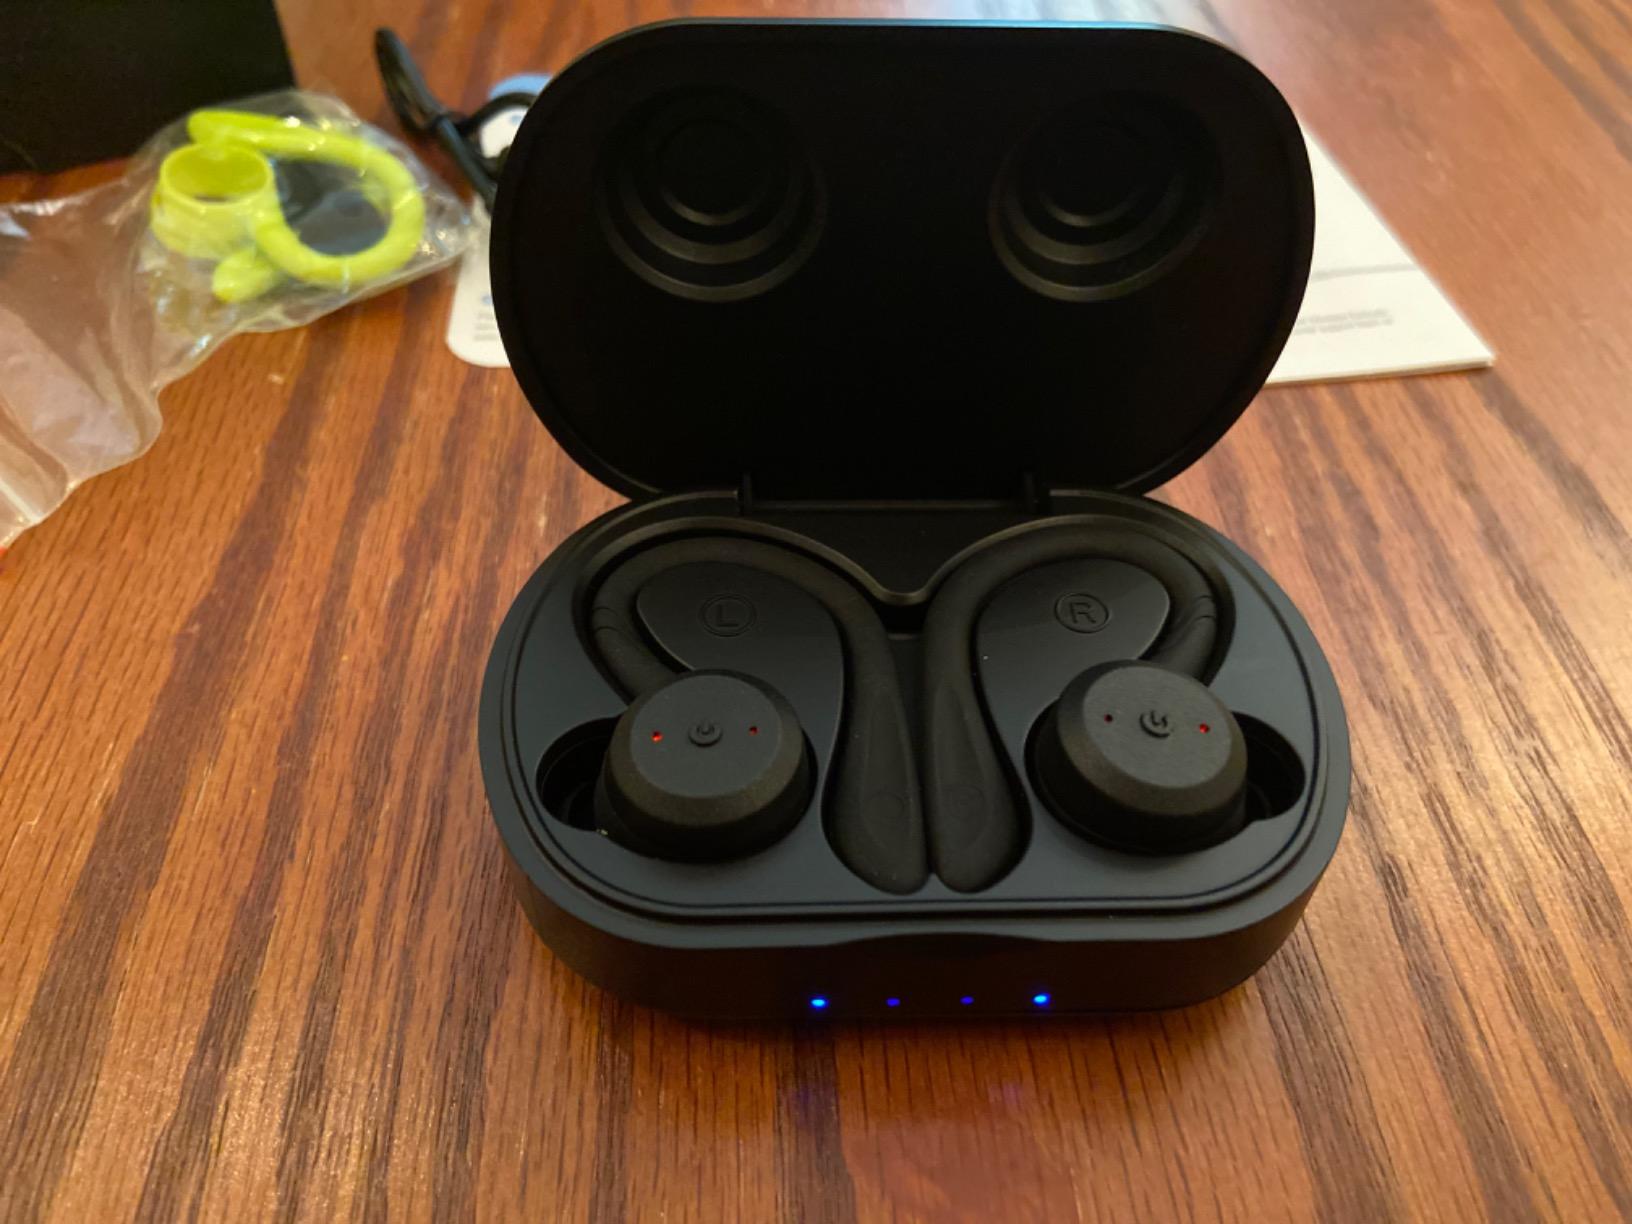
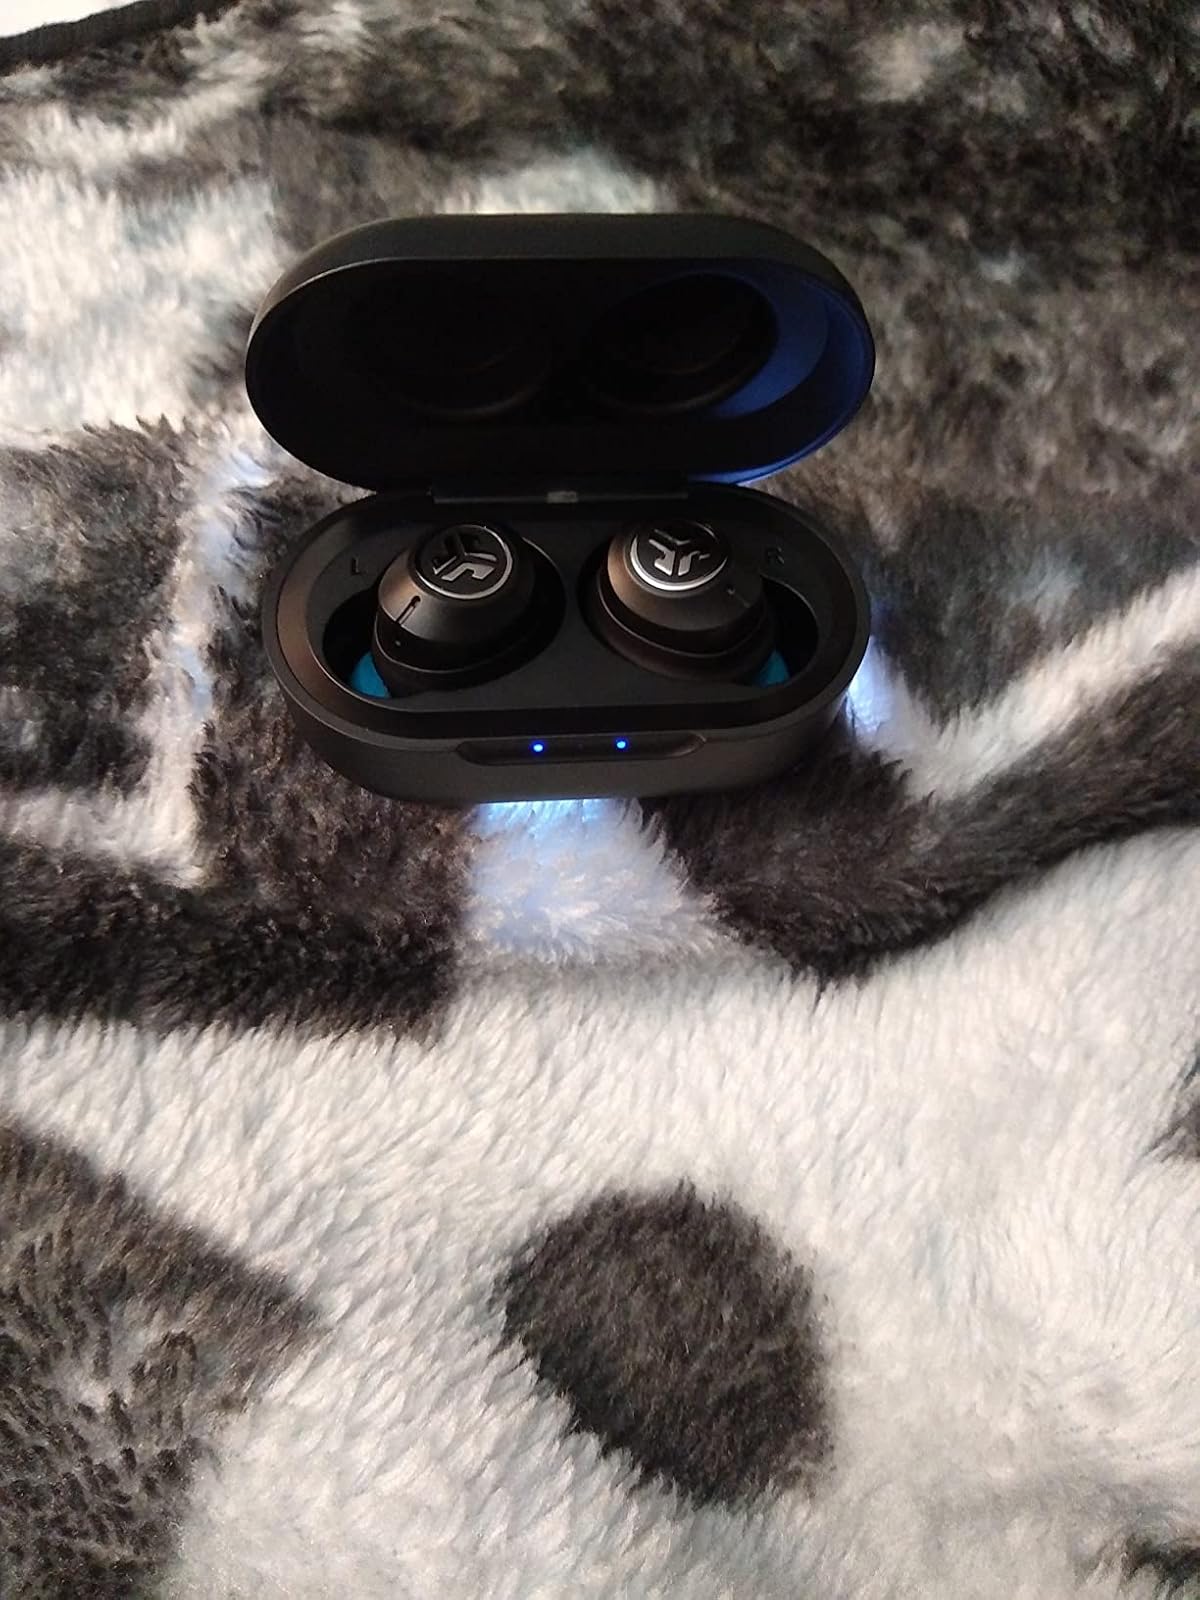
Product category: earbuds
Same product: no